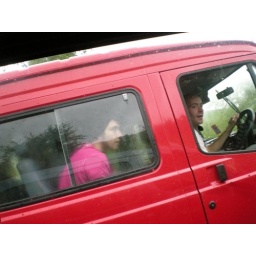
Lee & Louis in the red bus